Kerri Walsh Jennings

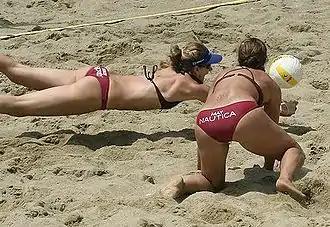
Walsh (left) with Misty May-Treanor in 2005

On August 21, 2008, Walsh Jennings and May-Treanor repeated as Olympic gold medalists, defeating the first-seeded Chinese team in the final match (they would have been first-seeded, but home rule put them in the #2 spot with China as the #1). May-Treanor and Walsh did not lose a set in either of the past two Olympics. Their final match extended their unbeaten streak to 108 matches.